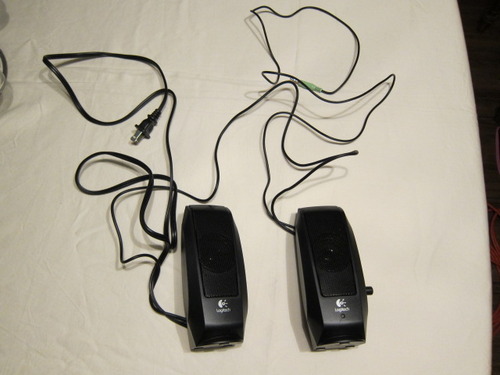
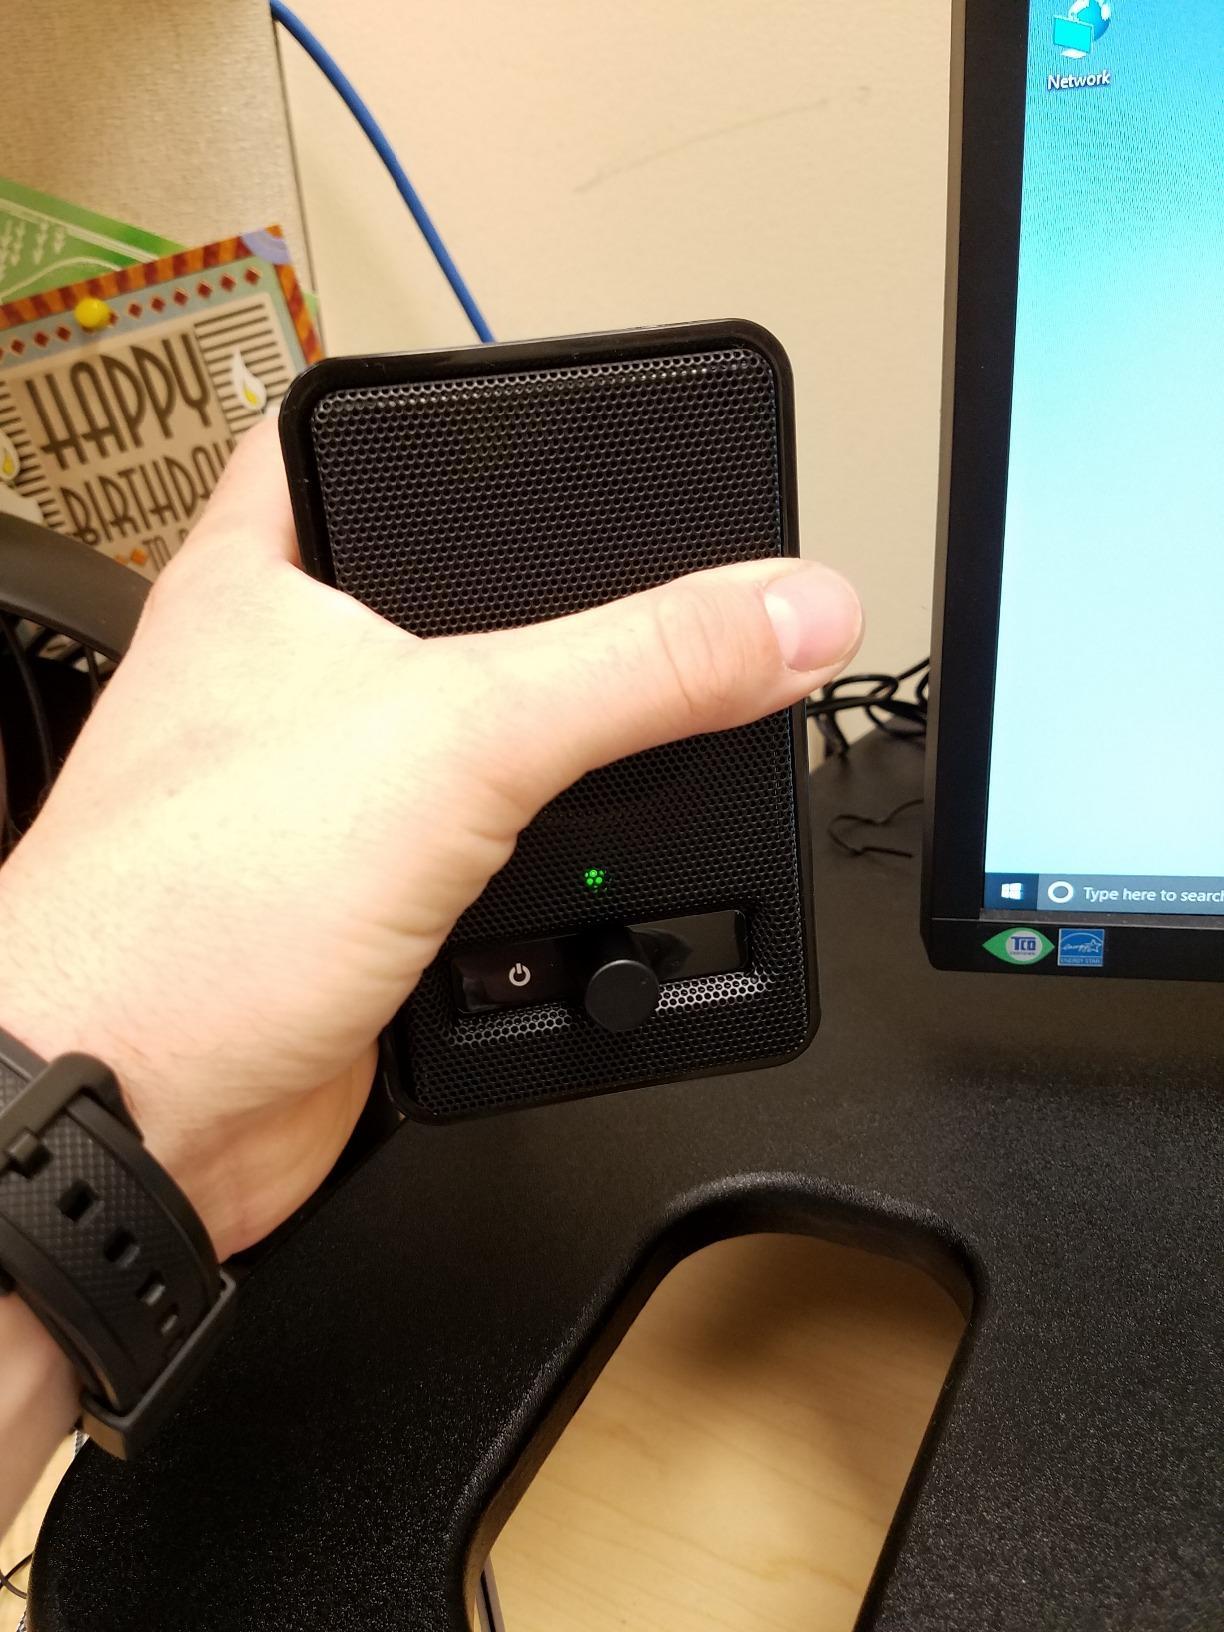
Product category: speaker
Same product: no